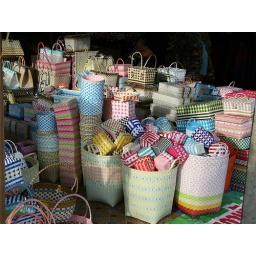
new baskets in the market